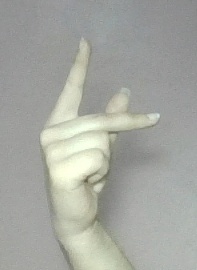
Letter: dha